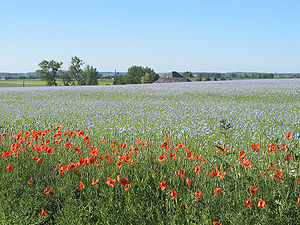
The Final Cut (album) / Omslag
Valmuerne er et tilbagevendende tema på albummets illustationsmateriale.
The Final Cut er det tolvte studiealbum af den engelske progressive rockgruppe Pink Floyd. Albummet blev udgivet i marts 1983 af Harvest Records i Storbritannien og et par uger senere af Columbia Records i USA. Konceptalbummet, The Final Cut, er den sidste af bandets udgivelser, hvor Roger Waters optræder, og den eneste Pink Floyd-plade hvor han krediteres for at have skrevet og komponeret alle sange. Det meste af lyrikken på albummet synges af Waters; lead guitaristen David Gilmour bidrager kun med vokal på ét af albummets tolv numre.